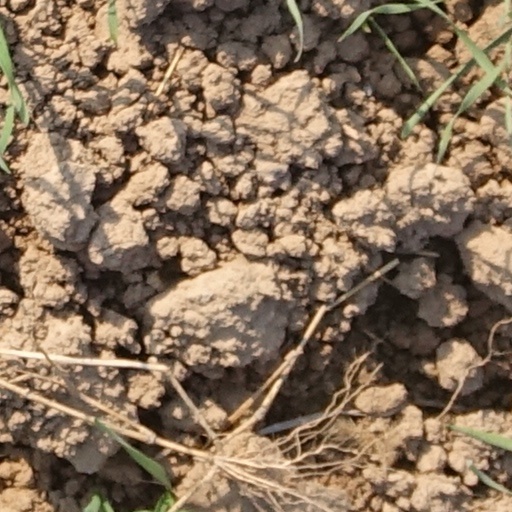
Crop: wheat